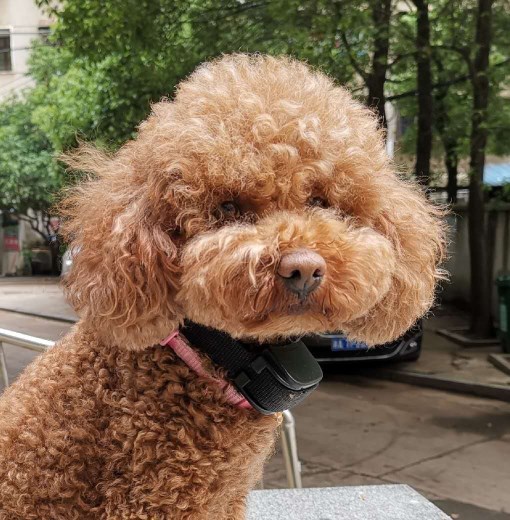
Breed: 7449-n000128-teddy